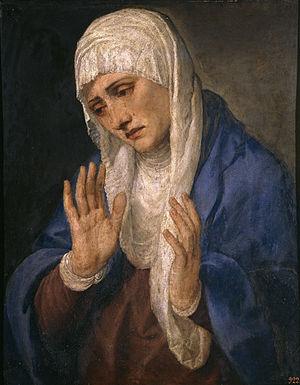
Tiziano Vecellio, Tiziano Vecelli ou Tiziano da Cador, plus communément appelé Titien ou le Titien en français, né vers 1488 à Pieve di Cadore, mort le 27 août 1576 à Venise, est un peintre et graveur italien de l'école vénitienne, auteur d'une importante œuvre picturale. Il est considéré comme un des plus grands portraitistes de cette époque, notamment grâce à son habileté à faire ressortir les traits de caractère des personnages.